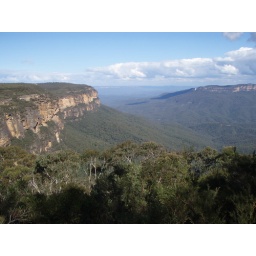
The blue comes from the mist of oil given off from the millions of eucalyptus trees in the area.